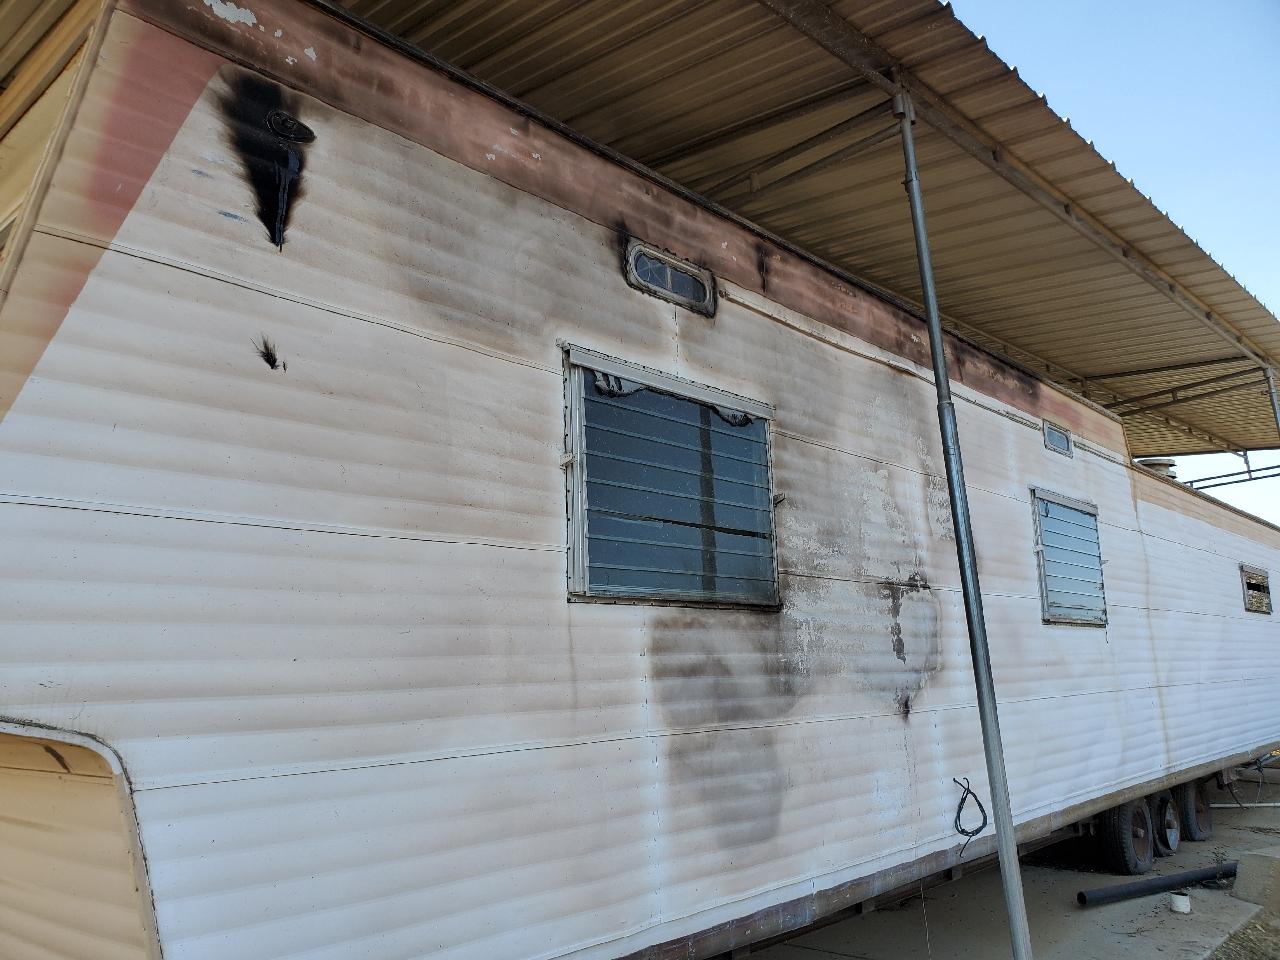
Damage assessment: minor